List of hospitals in Guinea

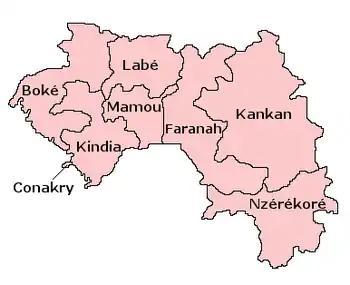

The following is a list of hospitals that includes the location and type hospital. A link to a map showing these hospitals is at the bottom of the table.